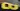
Number: 8